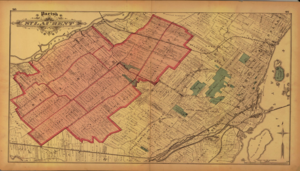
Saint-Laurent est le plus vaste arrondissement de la ville de Montréal. La population de l'arrondissement est de 98 828 habitants en 2016. Il est nommé en l'honneur de Laurent de Rome. Le maire actuel de l'arrondissement est Alan DeSousa.